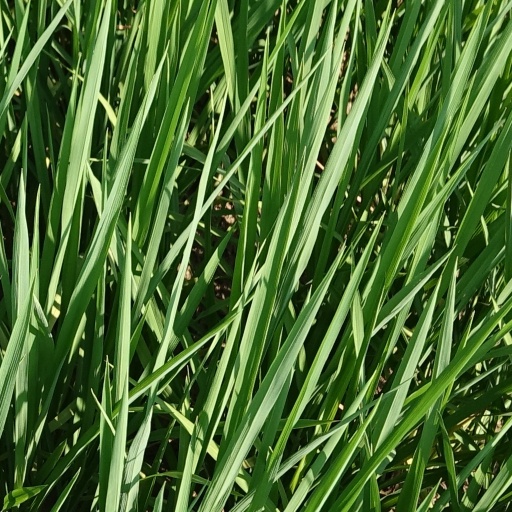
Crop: rice